Liam D'Arcy-Brown

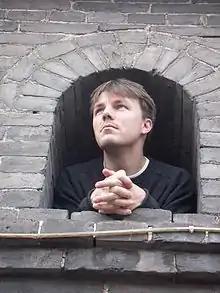
Liam D'Arcy-Brown

Liam James D'Arcy-Brown (born 1970) is a British sinologist and travel writer. Born in Lewisham, London, he grew up in York and now lives in Exeter, Devon with his wife, legal historian Rebecca Probert. He studied Chinese at St Anne's College, Oxford and Chinese History at Fudan University, Shanghai. His first full-length book, "Green Dragon, Sombre Warrior", was published in 2003 and his second "The Emperor's River" in 2010. "Chusan: The Opium Wars & The Forgotten Story of Britain's First Chinese Island", a history of the British occupations of the Chinese island of Chusan during the nineteenth century, was published in 2012.